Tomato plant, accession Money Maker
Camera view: vertical (180 deg); turntable rotation: 30 degrees
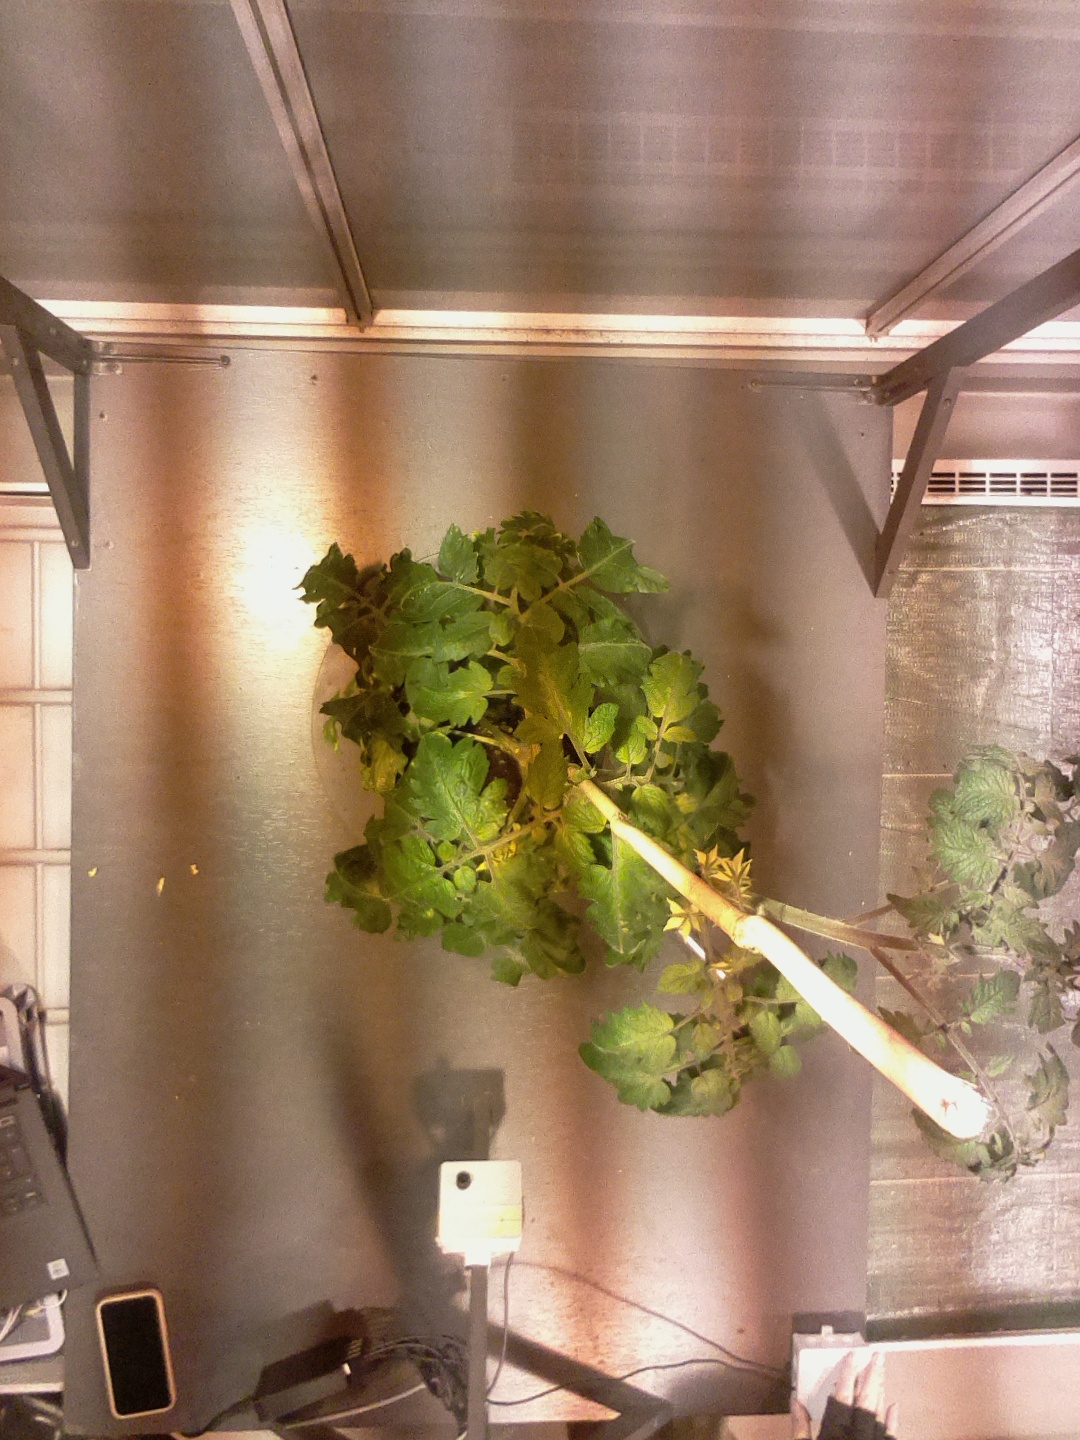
BBCH growth stage 68: Full flowering, 80%-90% of flowers open, more petals falling